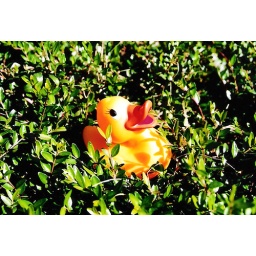
duck in the green hell